List of New Hampshire historical markers (226–250)

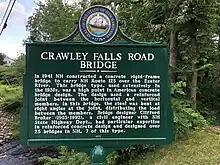
Crawley Falls Road Bridge marker in Brentwood

"Location: Main Street west of Mascoma River crossing, next to municipal parking lot"